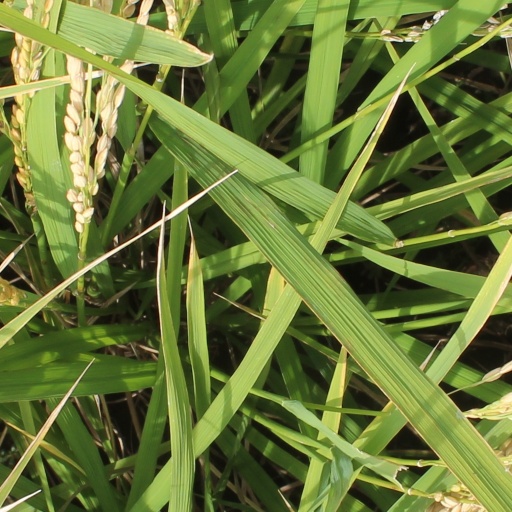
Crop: rice